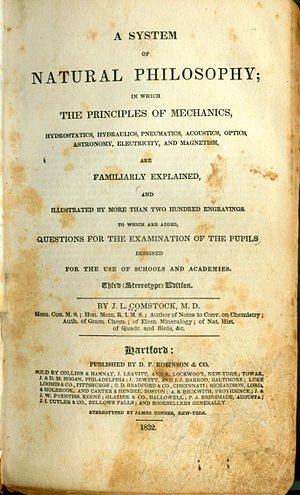
Dokumentskader
Titelbladet til tredje udgave af John Lee Comstocks A System of Natural Philosophy, 1832 med pletskader.
Dokumentskader er forskellige typer skader på dokumenter − papir, bøger, frimærker, certifikater, arkivalier, kort, fotografier, illustrationer m.m. − der kan opstå af forskellige grunde: brand, oversvømmelser, skadedyr, svampe, særlige blæktyper, syreholdigt papir og almindelig slitage.